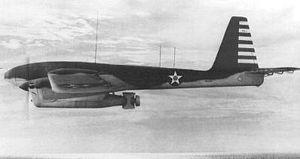
L'Interstate TDR est un des premiers avions sans pilote, qui fut mis au point par la société Interstate Aircraft durant la Seconde Guerre mondiale, au profit de la marine des États-Unis. Il était capable d'emporter une charge offensive de bombes ou une torpille. 2000 exemplaires avaient été commandés, mais seulement environ 200 ont été effectivement construits. Cet engin a servi durant la Guerre du Pacifique contre l'Empire du Japon, mais des problèmes de développement persistants affectèrent la mise au point. En outre, le succès d'opérations utilisant des armes plus conventionnelles a conduit à la décision d'annuler le programme en octobre 1944.